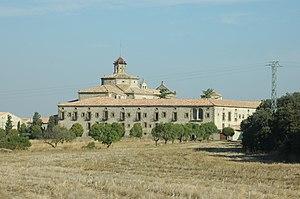
Sant Ramon est une municipalité de la province espagnole de Lérida, dans le nord du comté catalan de Segarra.